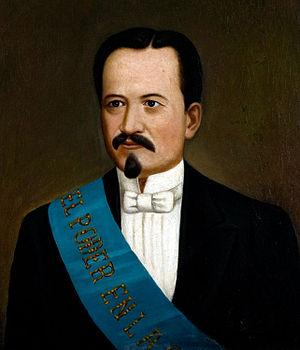
Le vice-président de la République de l'Équateur est la deuxième plus haute fonction officielle de l'Équateur.